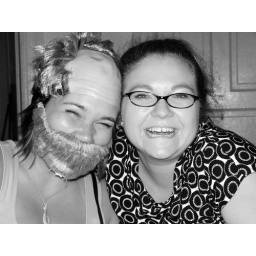
DAY 151: the past gets resurrected in black and white